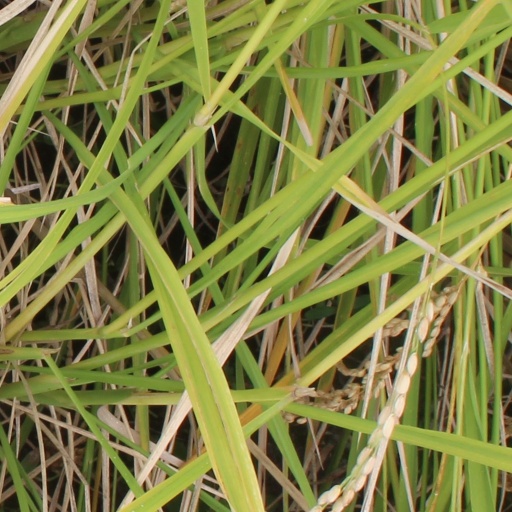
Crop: rice